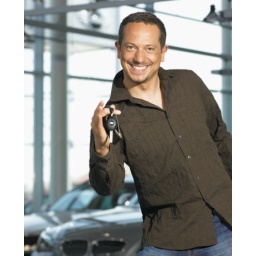
Man standing in car showroom holding up car keys, smiling, portrait